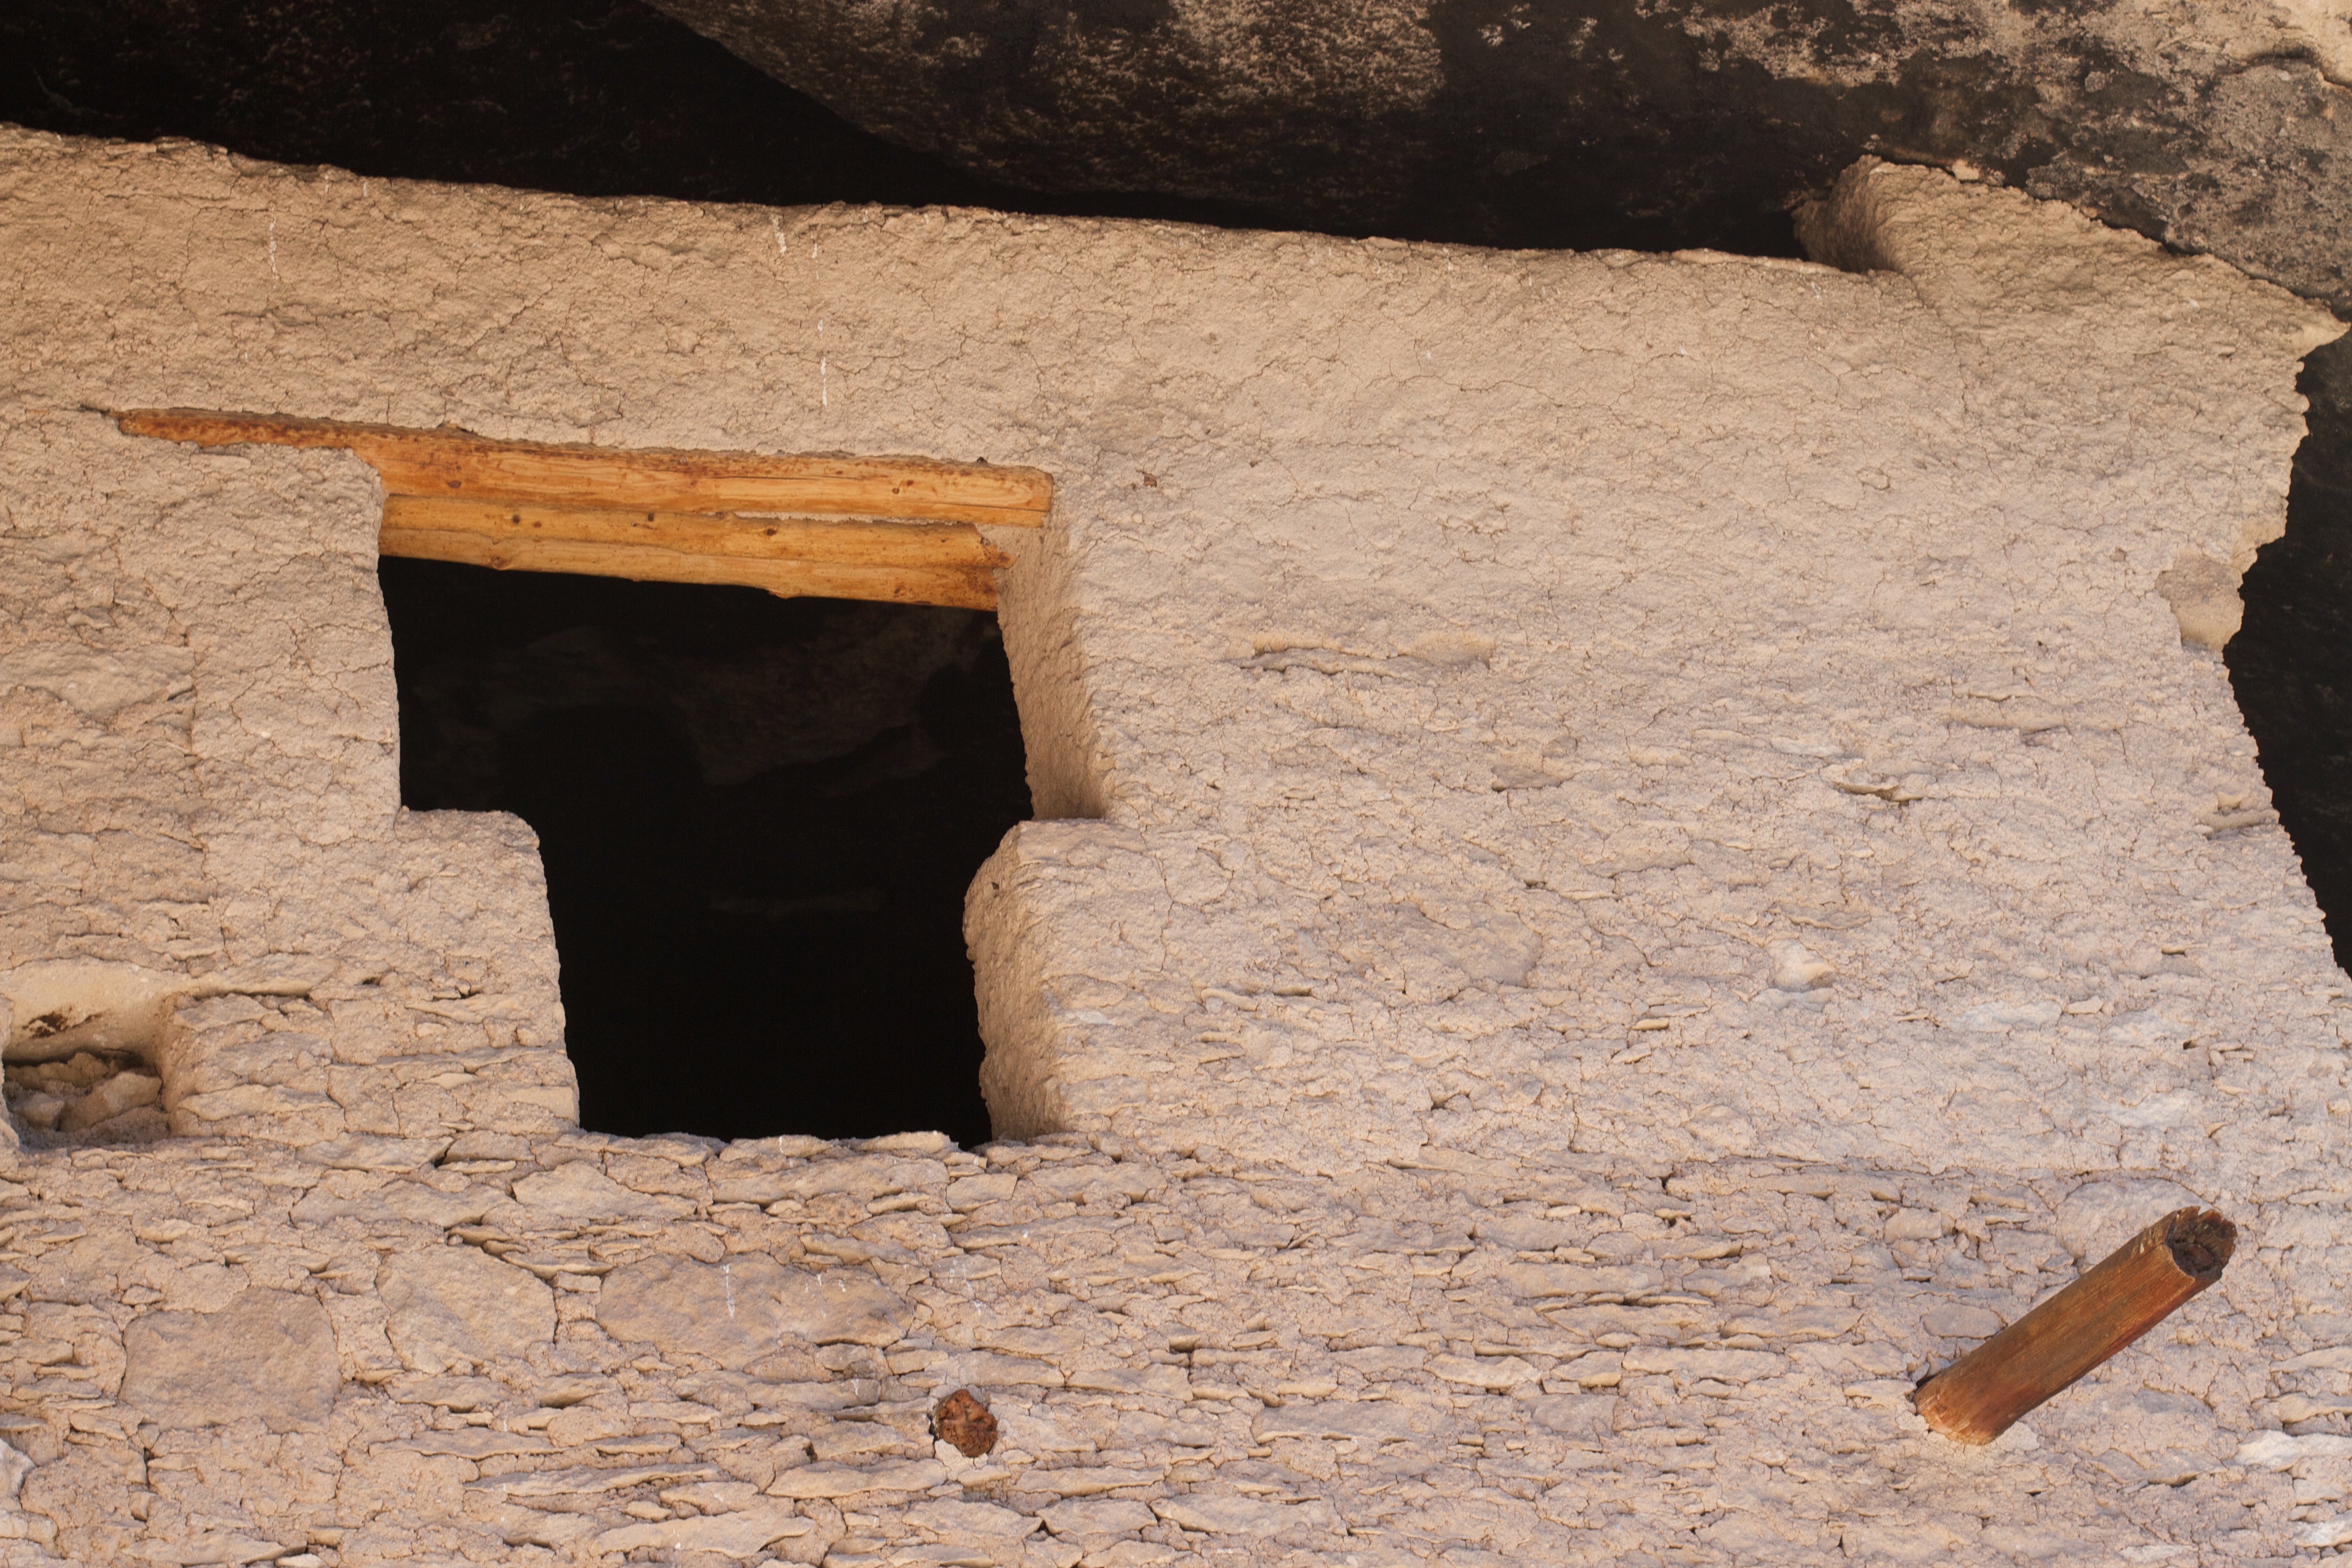
sand, rock, wood, wall, soil, material, geology, temple, carving, ancient history